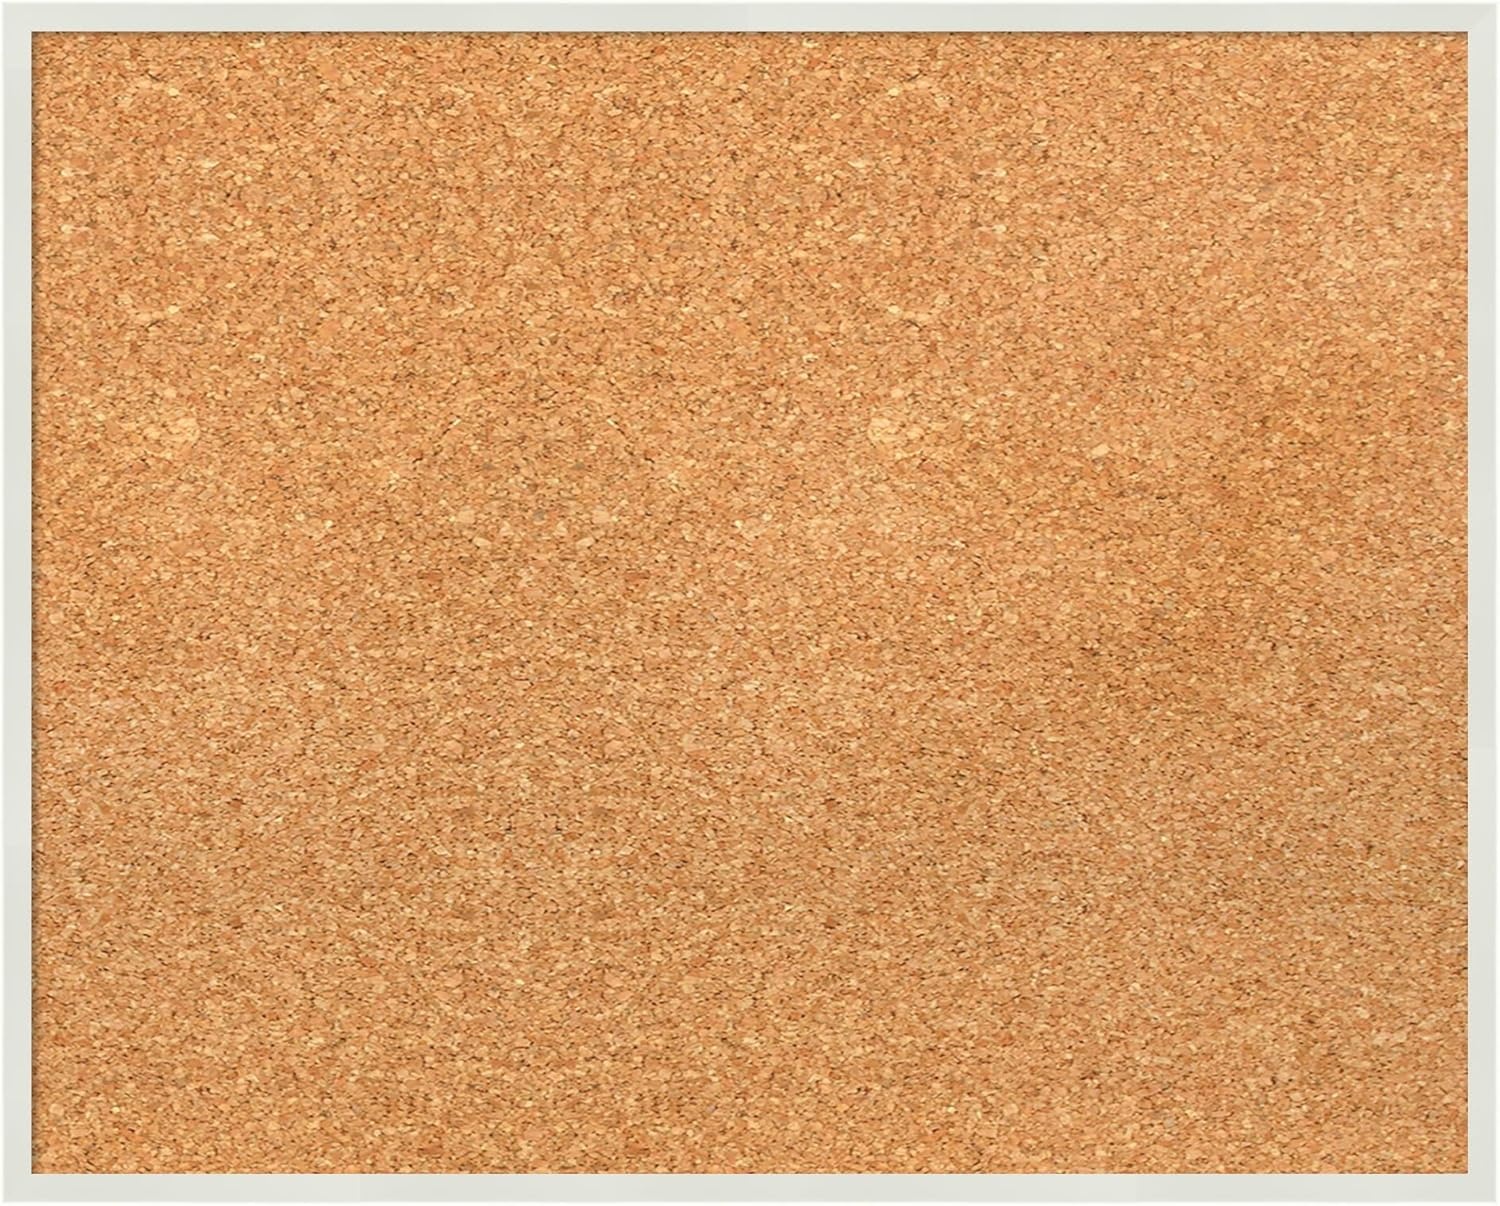
Amanti Art Natural Cork Board for Wall, 17x21 Vision Board with White Frame, Small Corkboard Office Decor for Home Organization, Modern Corkboard Pinboard to Display Items for Home Organization in
Overview Material : Cork, Wood Color : Lucie White Brand : Amanti Art Size : 17" x 21" Item Weight : 2.2 Pounds About this item DIMENSIONS: The overall size of this framed corkboard measures 21 in. x 17 in., including the frame. Its functional cork board area measures 20 in. x 16 in. 100% REAL WOOD FRAME DETAILS: The Lucie White Frame is a tall, angled white frame. The frame is 0.75 in. wide and stands 1.75 in. off the wall. QUALITY MATERIALS: The Natural Cork Bulletin Board uses a natural, renewable material that is self-healing to conceal pinholes, so it lasts over time. The material is thick enough that pins push fully into the board and stay in place. Pins are not included. All corkboards are finished with a solid surface backing to ensure stability and ease of use. HASSLE-FREE HANGING: Ready to hang for easy installation. All cork boards have metal sawtooth hangers attached to the back to hang vertically or horizontally. FOR HOME OR COMMERCIAL USE: Because of our attention to detail and focus on artistry, architects, interior designers, and homeowners alike choose this corkboard to create beautiful living spaces. ASSEMBLED IN THE USA: Amanti Art assembles each piece to order in Madison, WI USA.
Brand: AmantiArt
Category: Office Supplies > Presentation Supplies > Display Boards > Bulletin Boards